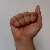
The image shows a hand gesture representing the letter 'A' in Indian Sign Language.